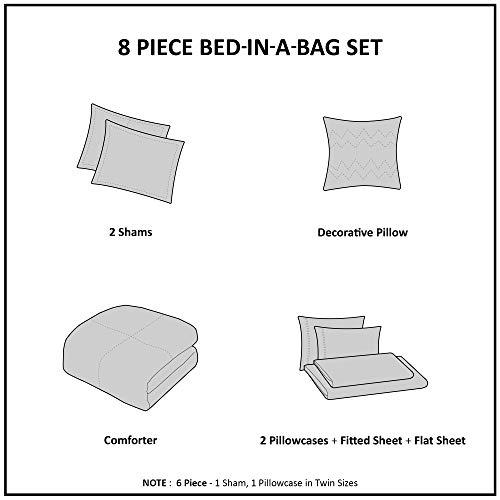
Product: Mi Zone Kids Wise Wendy Comforter Reversible Bag Cute Owl Flower Floral Botanical Happy Printed Ultra-Soft Overfilled Down Alternative Hypoallergenic All Season Bedding-Set, Queen, Blush
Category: Home & Kitchen | Bedding | Kids' Bedding | Comforters & Sets | Comforter Sets
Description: TECHNIQUE and PATTERN - Our Bed in a bag set has a Queen size comforter is elegant ultra-soft brushed microfiber polyester added softness, owls happily perched on a branch with flowers with a solid reverse with the right thickness of most decor, perfectly matched Queen comforter set for a boy's or girl's room.
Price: $94.34
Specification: ProductDimensions:86x86x1inches|ItemWeight:9.7pounds|ShippingWeight:9.7pounds(Viewshippingratesandpolicies)|Manufacturer:E&ECo.LtdDBAJLAHome|ASIN:B07SX8XB7H|Itemmodelnumber:MZK10-196